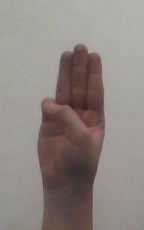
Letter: thaa